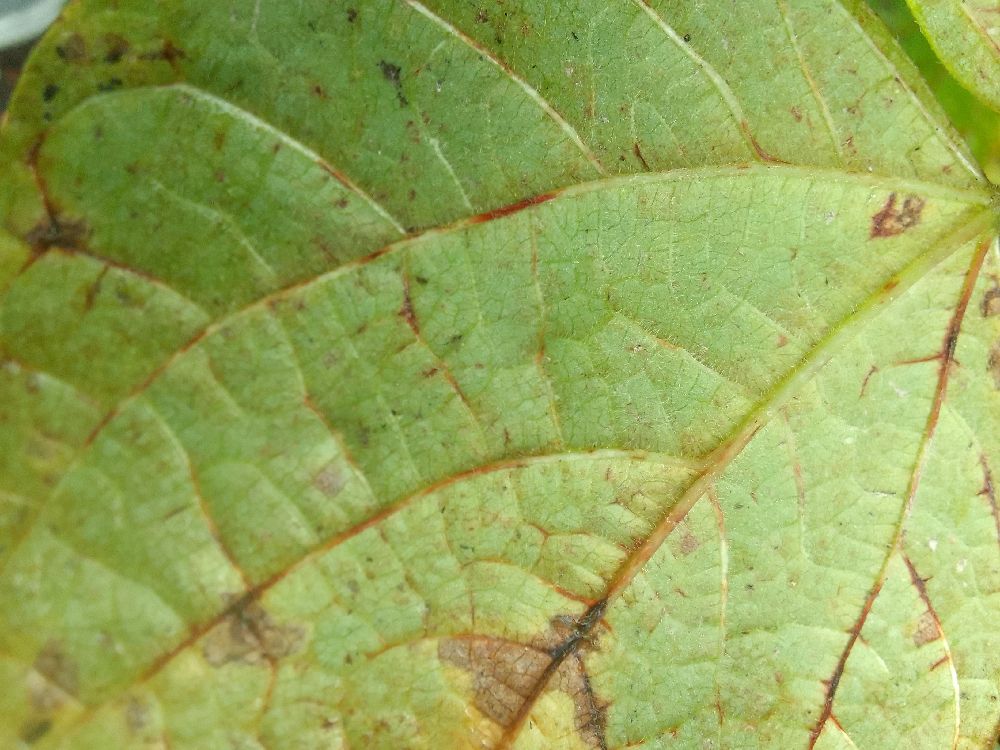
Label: anthracnose